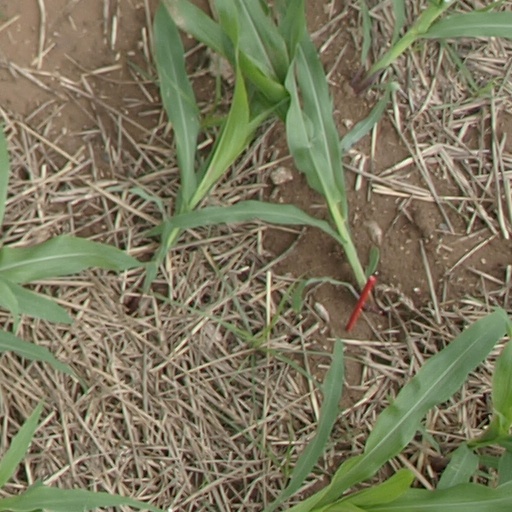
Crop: maize; corn